Schwertwal

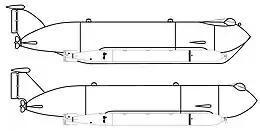
Kleinst U-Boot-Schwertwal I und II

Schwertwal (German for Orca, lit. "Sword Whale") was a German miniature submarine design that reached the trial stage in late April 1945. It had a crew of two and was designed to have a high subsurface speed of around 20 knots. The high speed was archived by the use of a Walther turbine. The submarine carried an armament of two torpedoes. The submarine lacked a periscope and the pilot viewed the outside world through an acrylic glass dome.